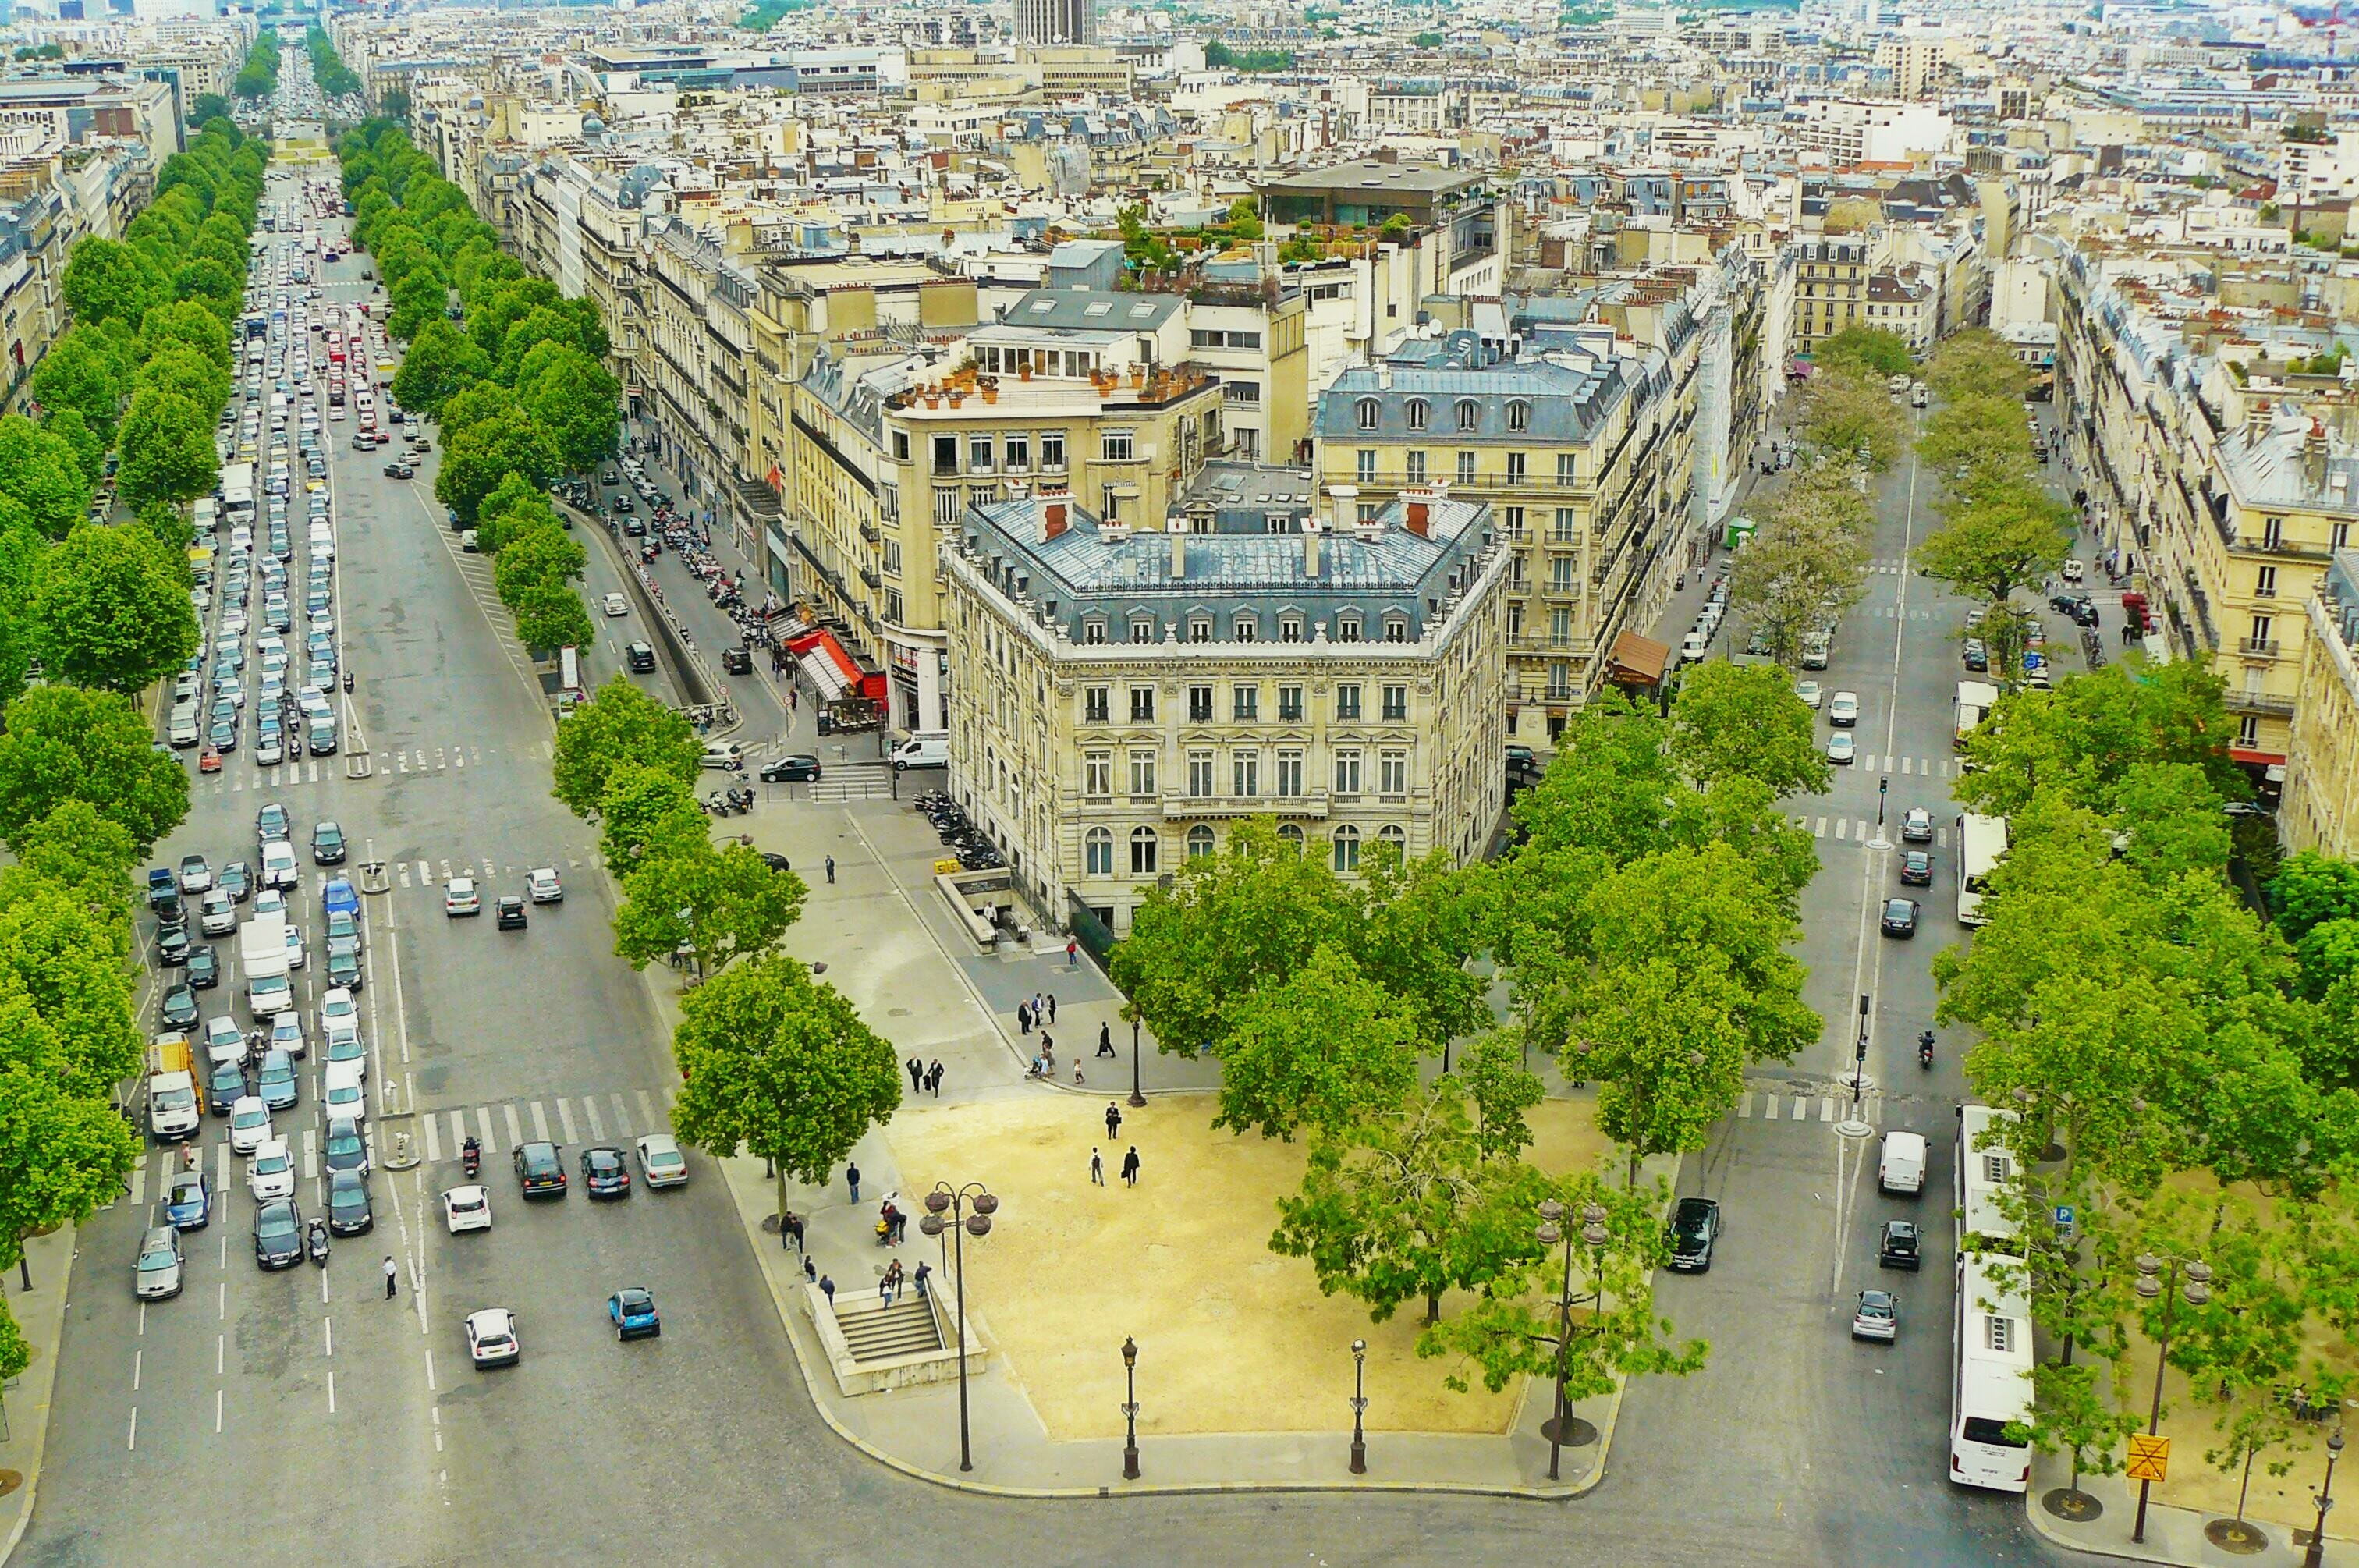
architecture, road, traffic, town, building, city, paris, cityscape, downtown, france, suburb, high, plaza, tower block, city view, height, from above, trees, places of interest, avenue, homes, overview, autos, town square, top, roofs, metropolis, neighbourhood, street view, bird's eye view, aerial photography, observation deck, road transport, urban design, residential area, metropolitan area, views view